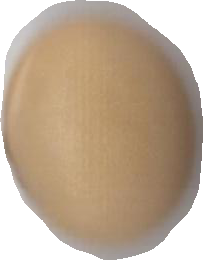
Variety: Anjasmoro